Alessandro Costacurta

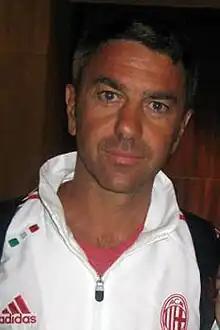
Costacurta in 2011

Alessandro Costacurta (born 24 April 1966) is an Italian former professional footballer who played as a defender.